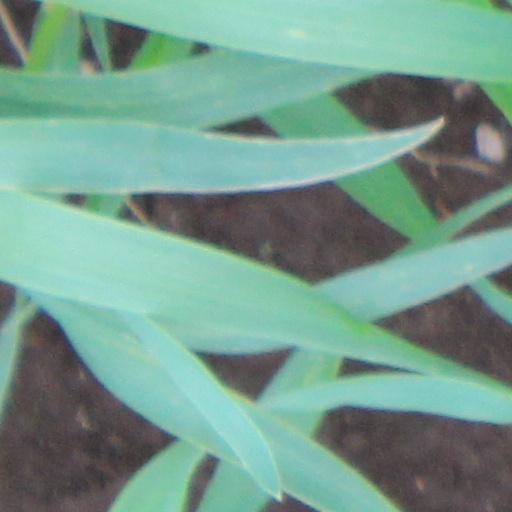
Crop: wheat